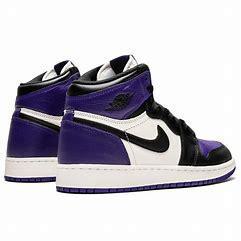
Brand: Jordan
Model: Air 1 Mid Retro Basketball